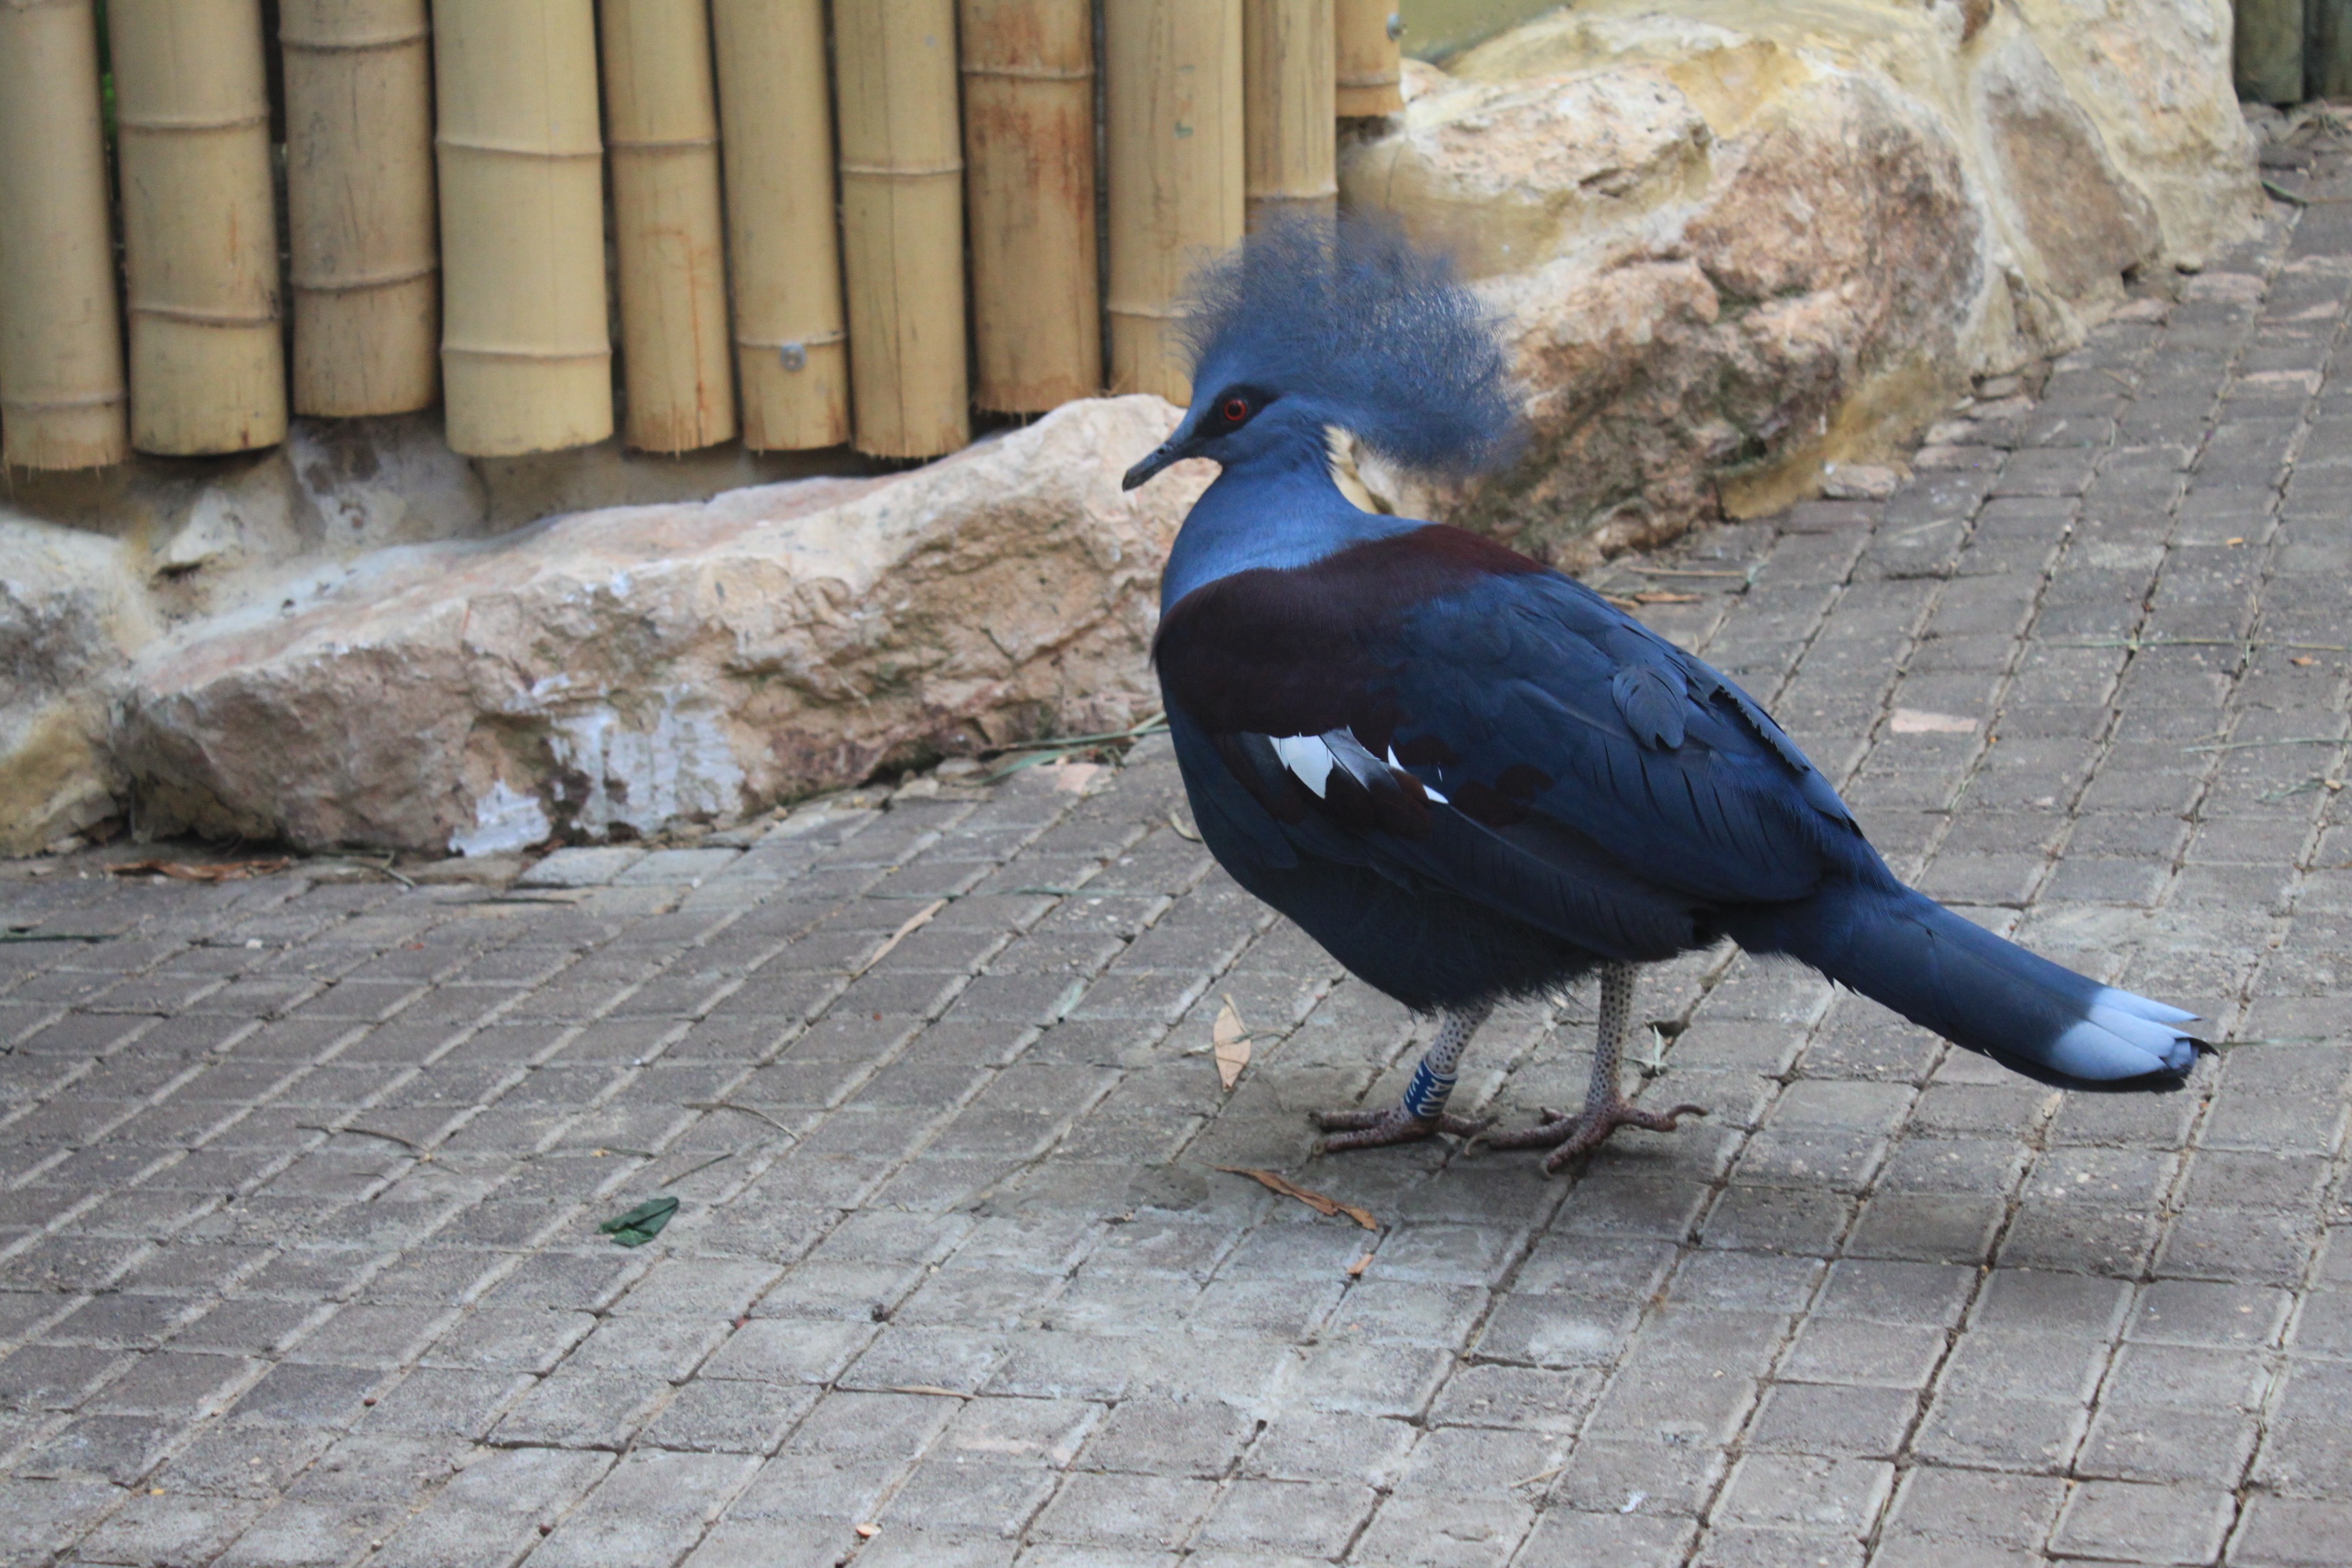
bird, animal, zoo, beak, blue, feather, fauna, songbird, feathers, wings, vertebrate, species, perching bird, pigeons and doves